1964 Democratic Party presidential primaries

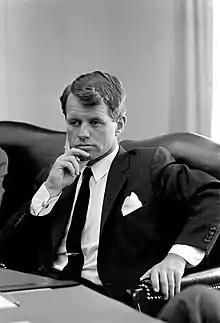
Robert F. Kennedy

Johnson faced pressure from some within the Democratic Party to name Robert F. Kennedy, the late President Kennedy's younger brother and the U.S. Attorney General, as his vice-presidential choice, which Johnson staffers referred to internally as the "Bobby problem". Kennedy and Johnson had disliked one another since the 1960 Democratic National Convention, where Kennedy tried to prevent Johnson from becoming his brother's running mate; moreover, Johnson wished to form his own legacy rather than being perceived as a "lame duck". Although Johnson confided to aides on several occasions that he might be forced to accept Kennedy in order to secure a victory over a moderate Republican ticket such as Governor of New York Nelson Rockefeller and the popular Ambassador to South Vietnam Henry Cabot Lodge Jr., Kennedy supporters attempted to force the issue by running a draft movement during the write-in New Hampshire primary. This movement gained momentum after Governor John W. King's endorsement and infuriated Johnson. Kennedy received 25,094 votes for vice president in New Hampshire, far surpassing Hubert Humphrey, the next highest name and eventual nominee.